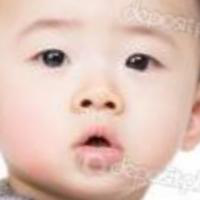
Age group: age 01-10